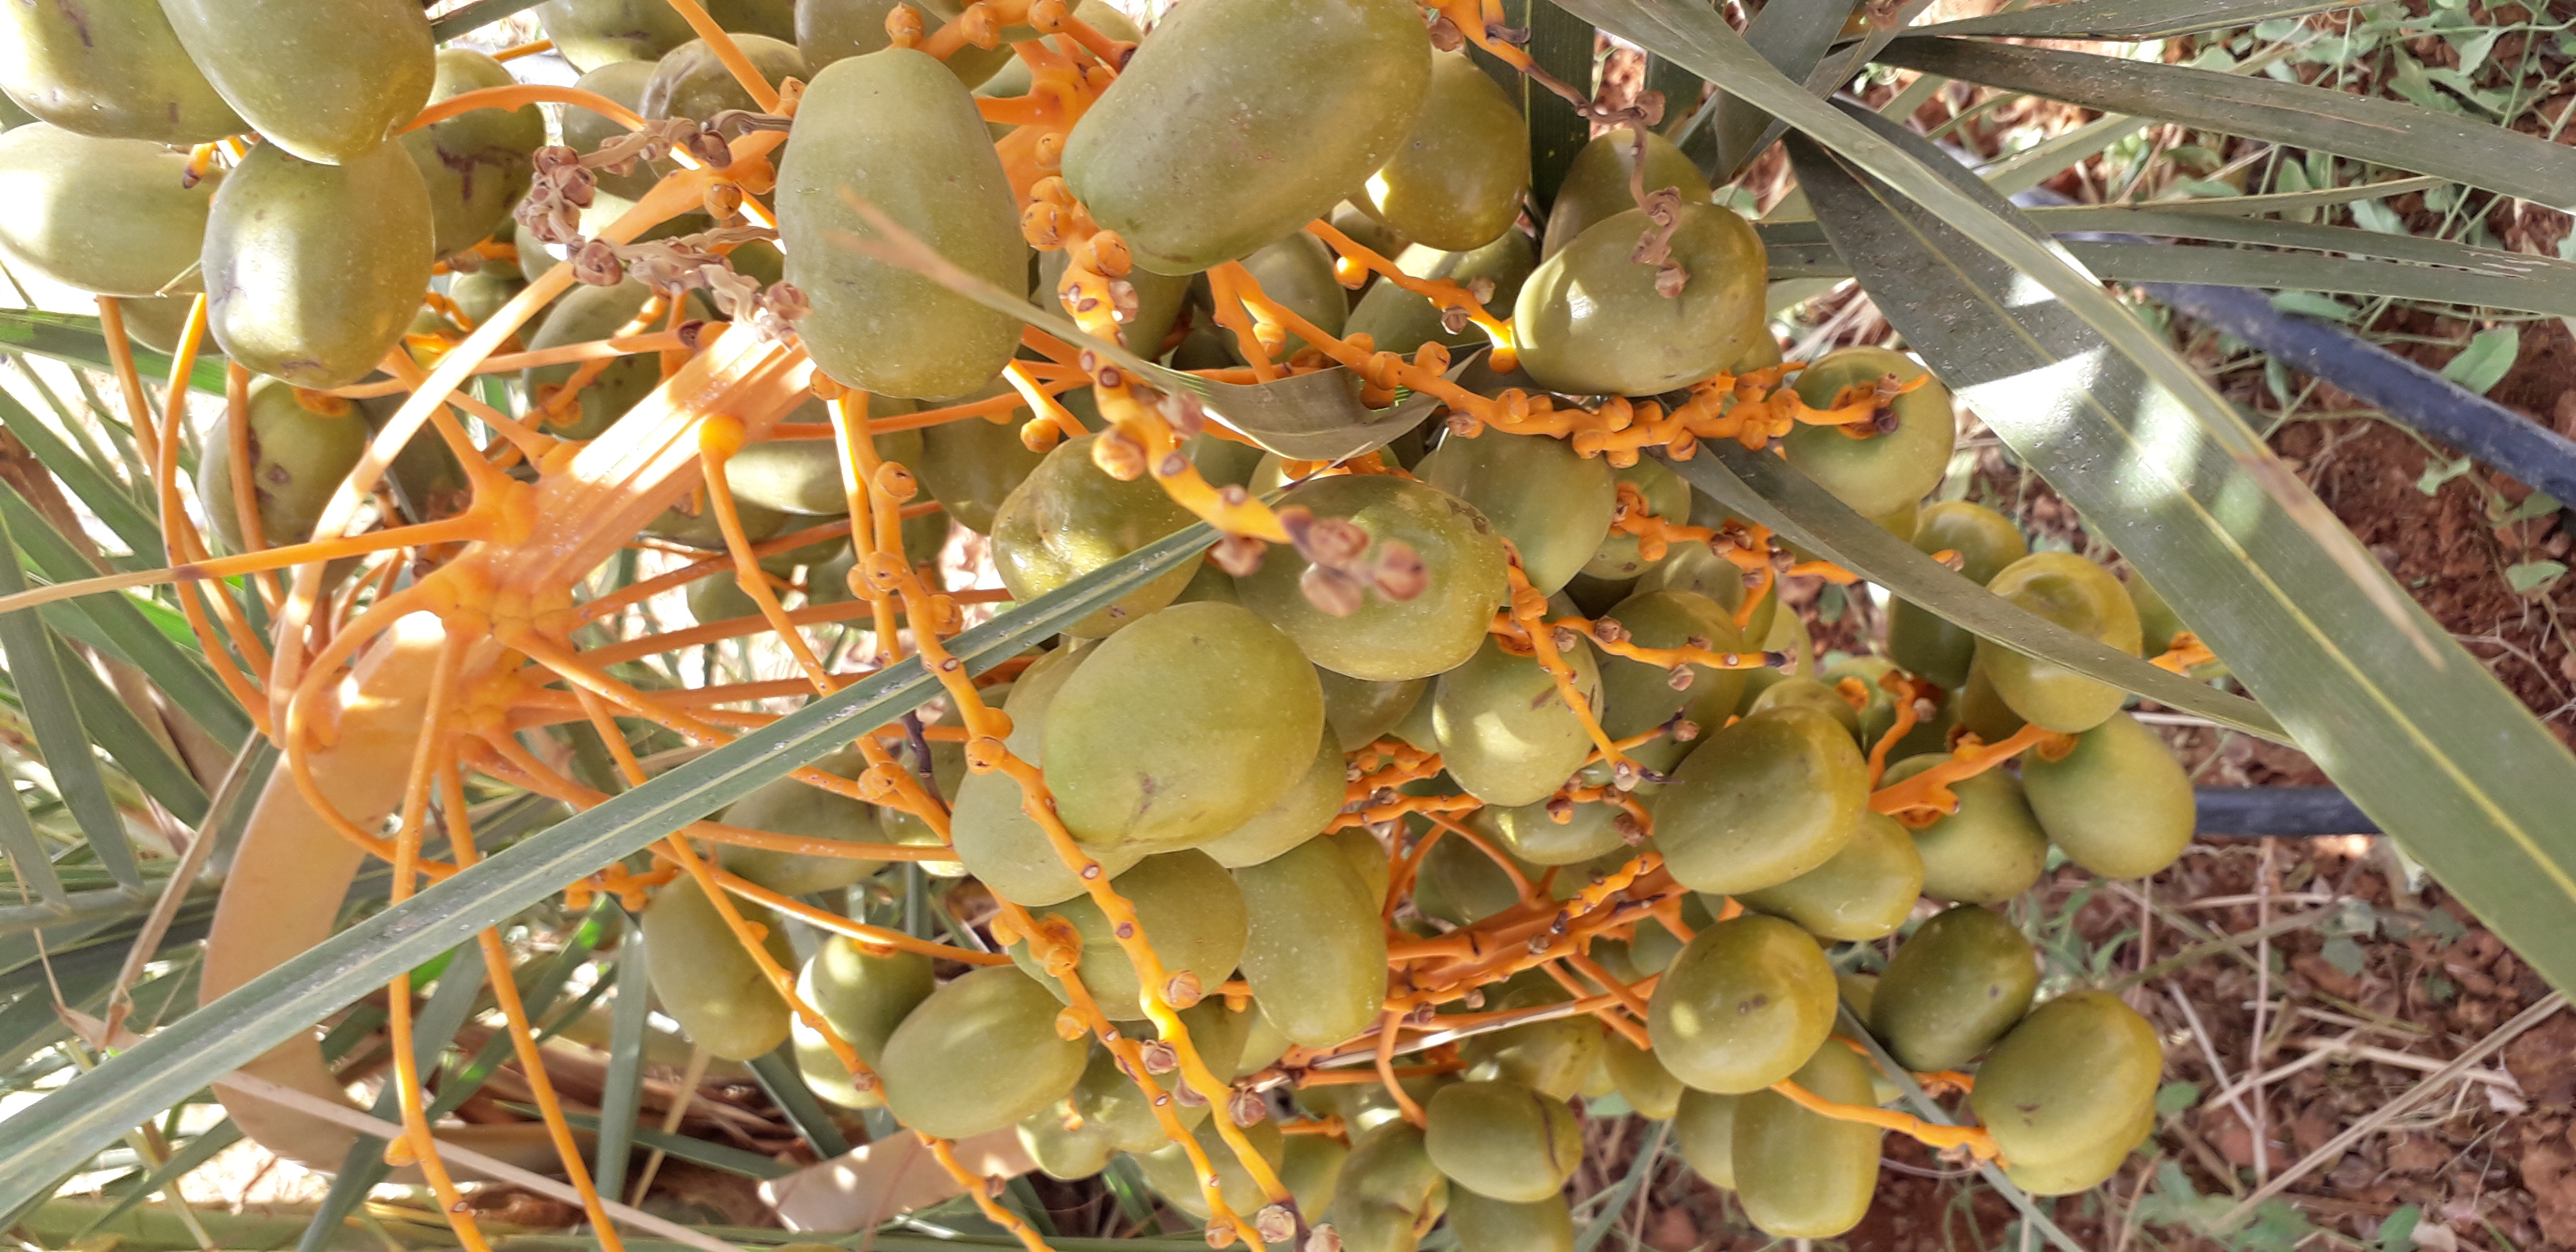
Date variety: Boufagous